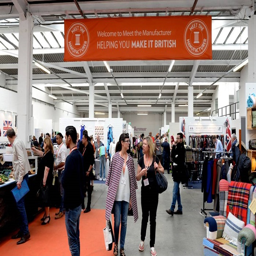
visitors are expected to attend the event , which takes place .